Drew Robertson

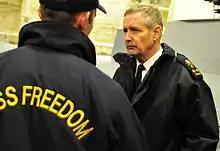
VAdm Drew William Robertson

Vice-Admiral Drew W. Robertson CMM, MSM, CD is a retired officer of the Canadian Forces. He was Chief of the Maritime Staff from 17 January 2006 to 22 June 2009.